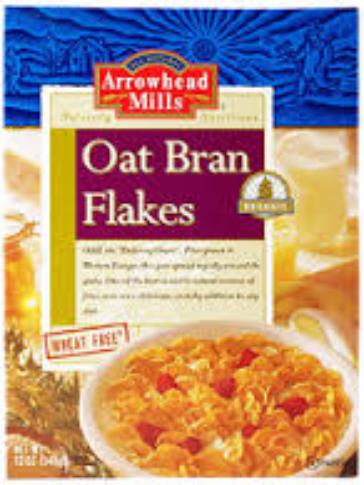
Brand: Bran Flakes
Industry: Food